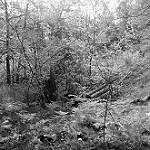
Label: B & W